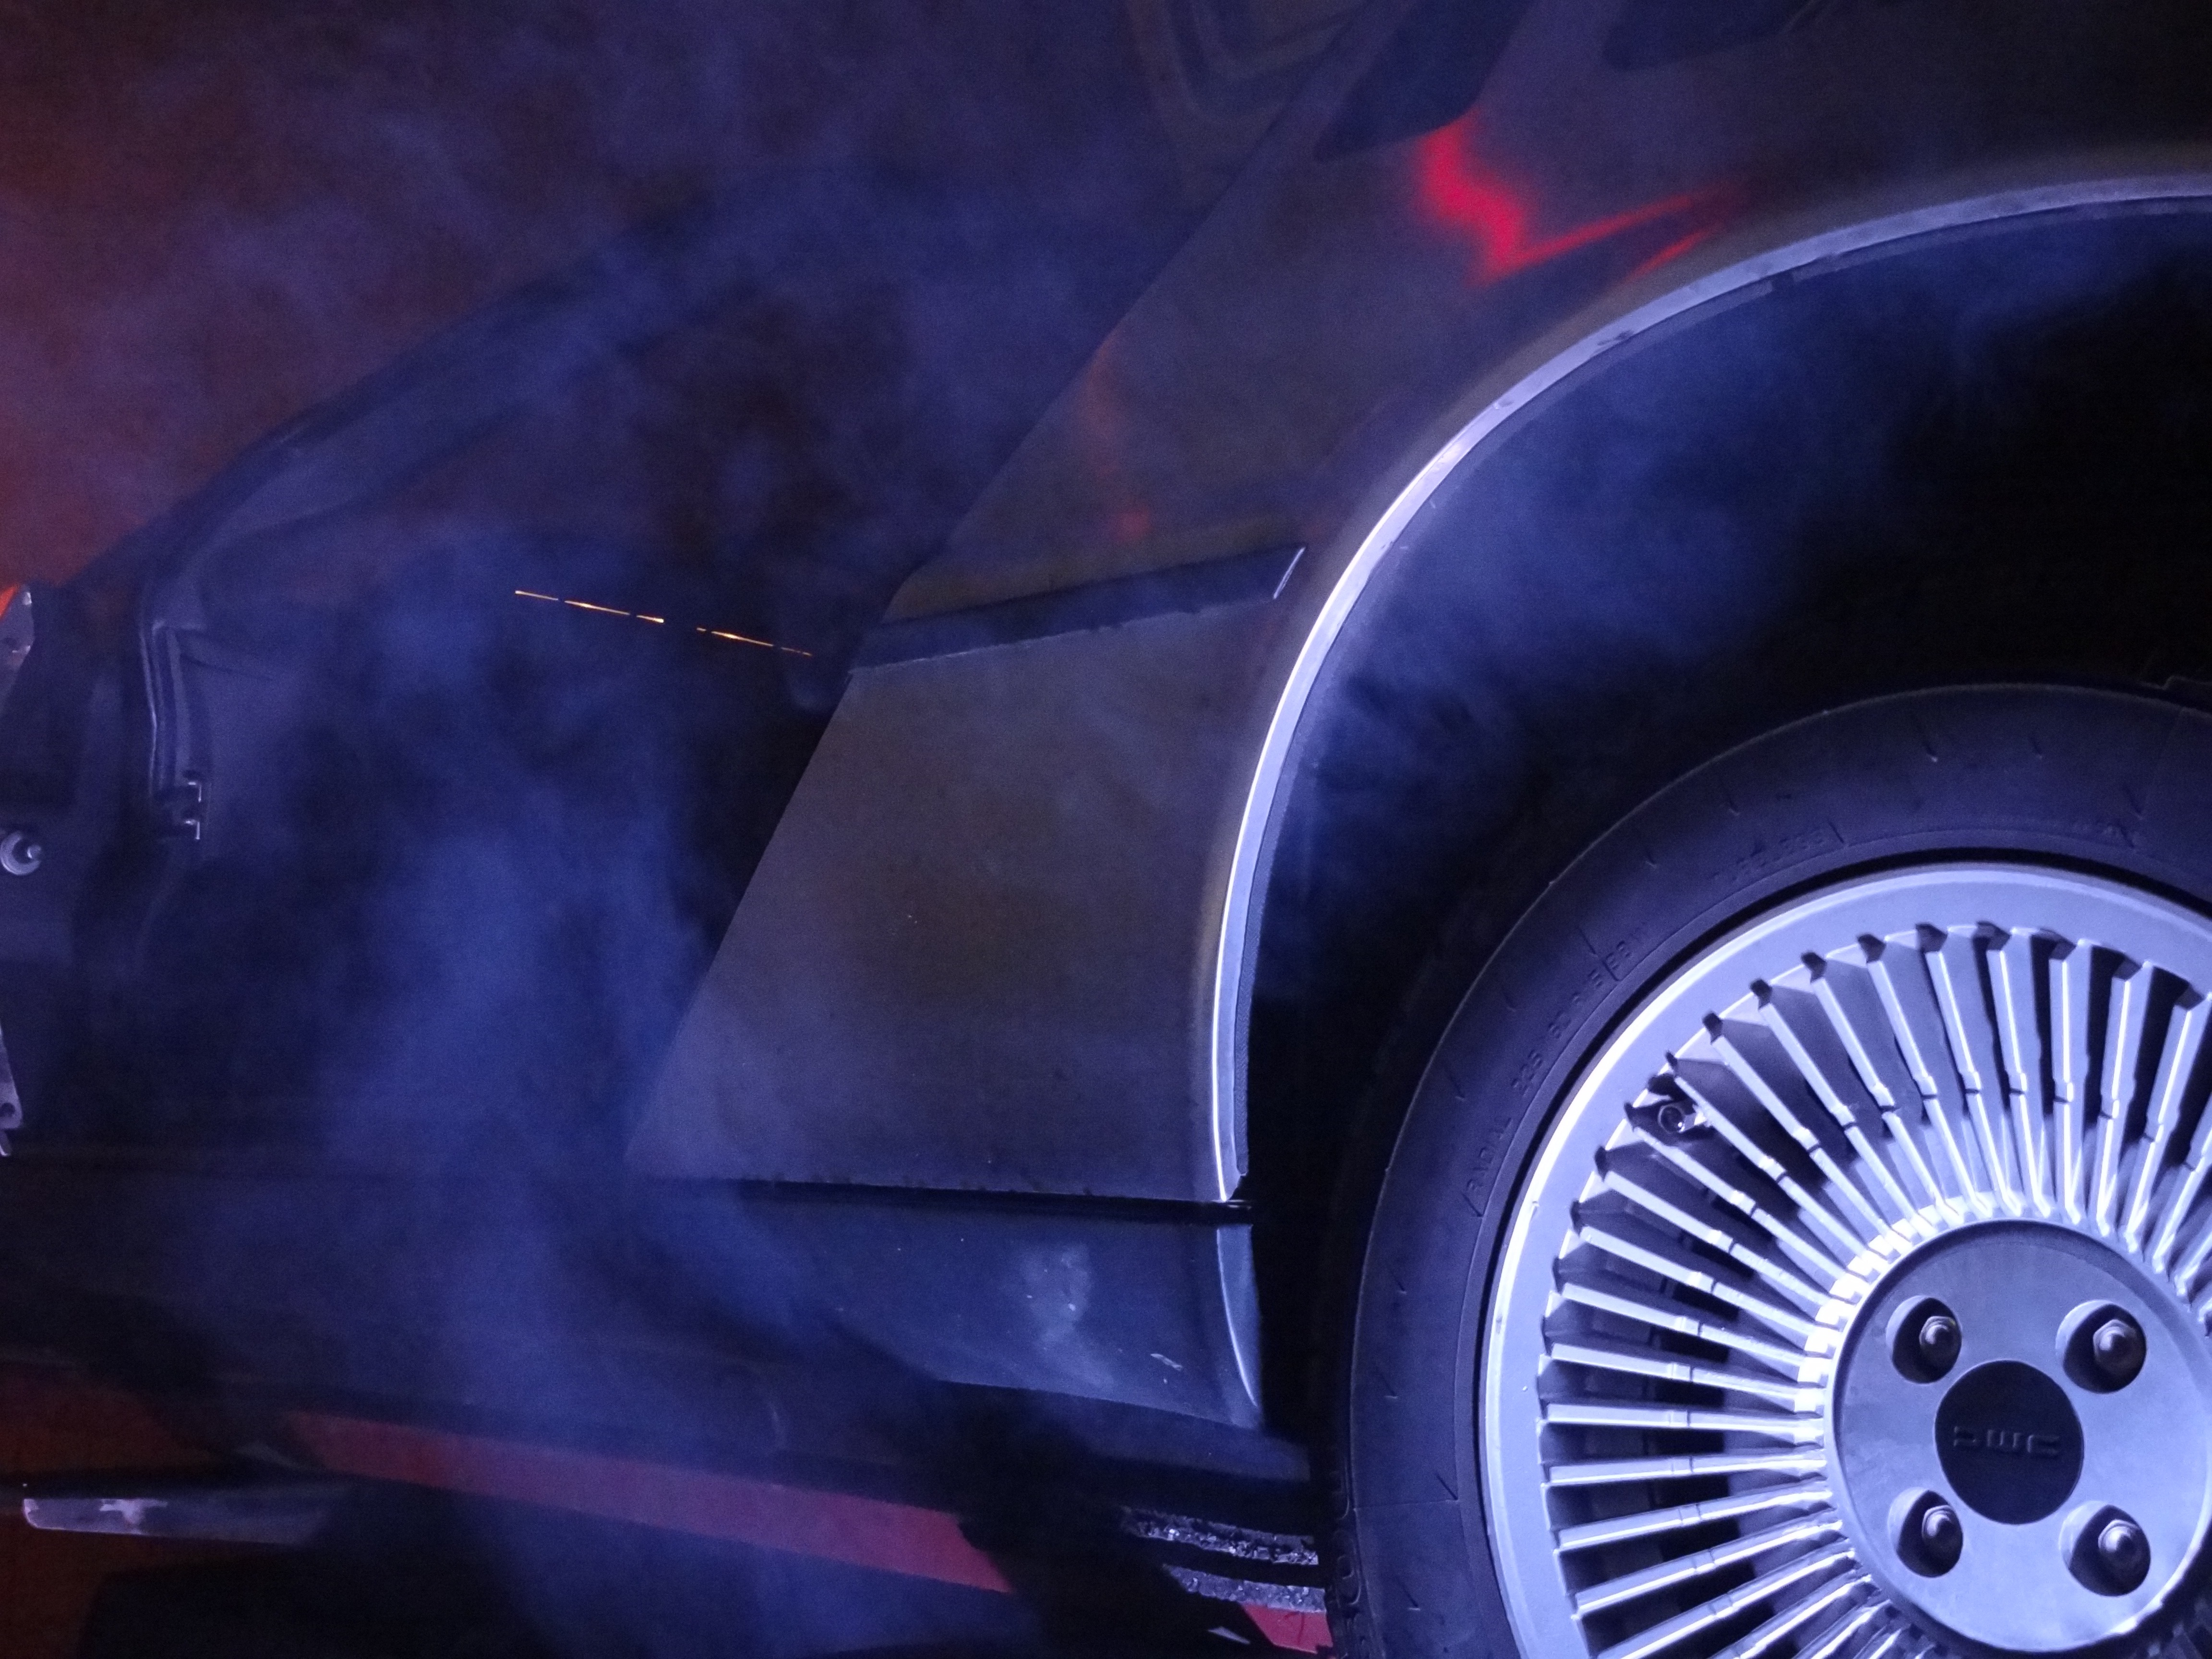
light, car, wheel, vehicle, auto, tire, vehicles, screenshot, car wheels